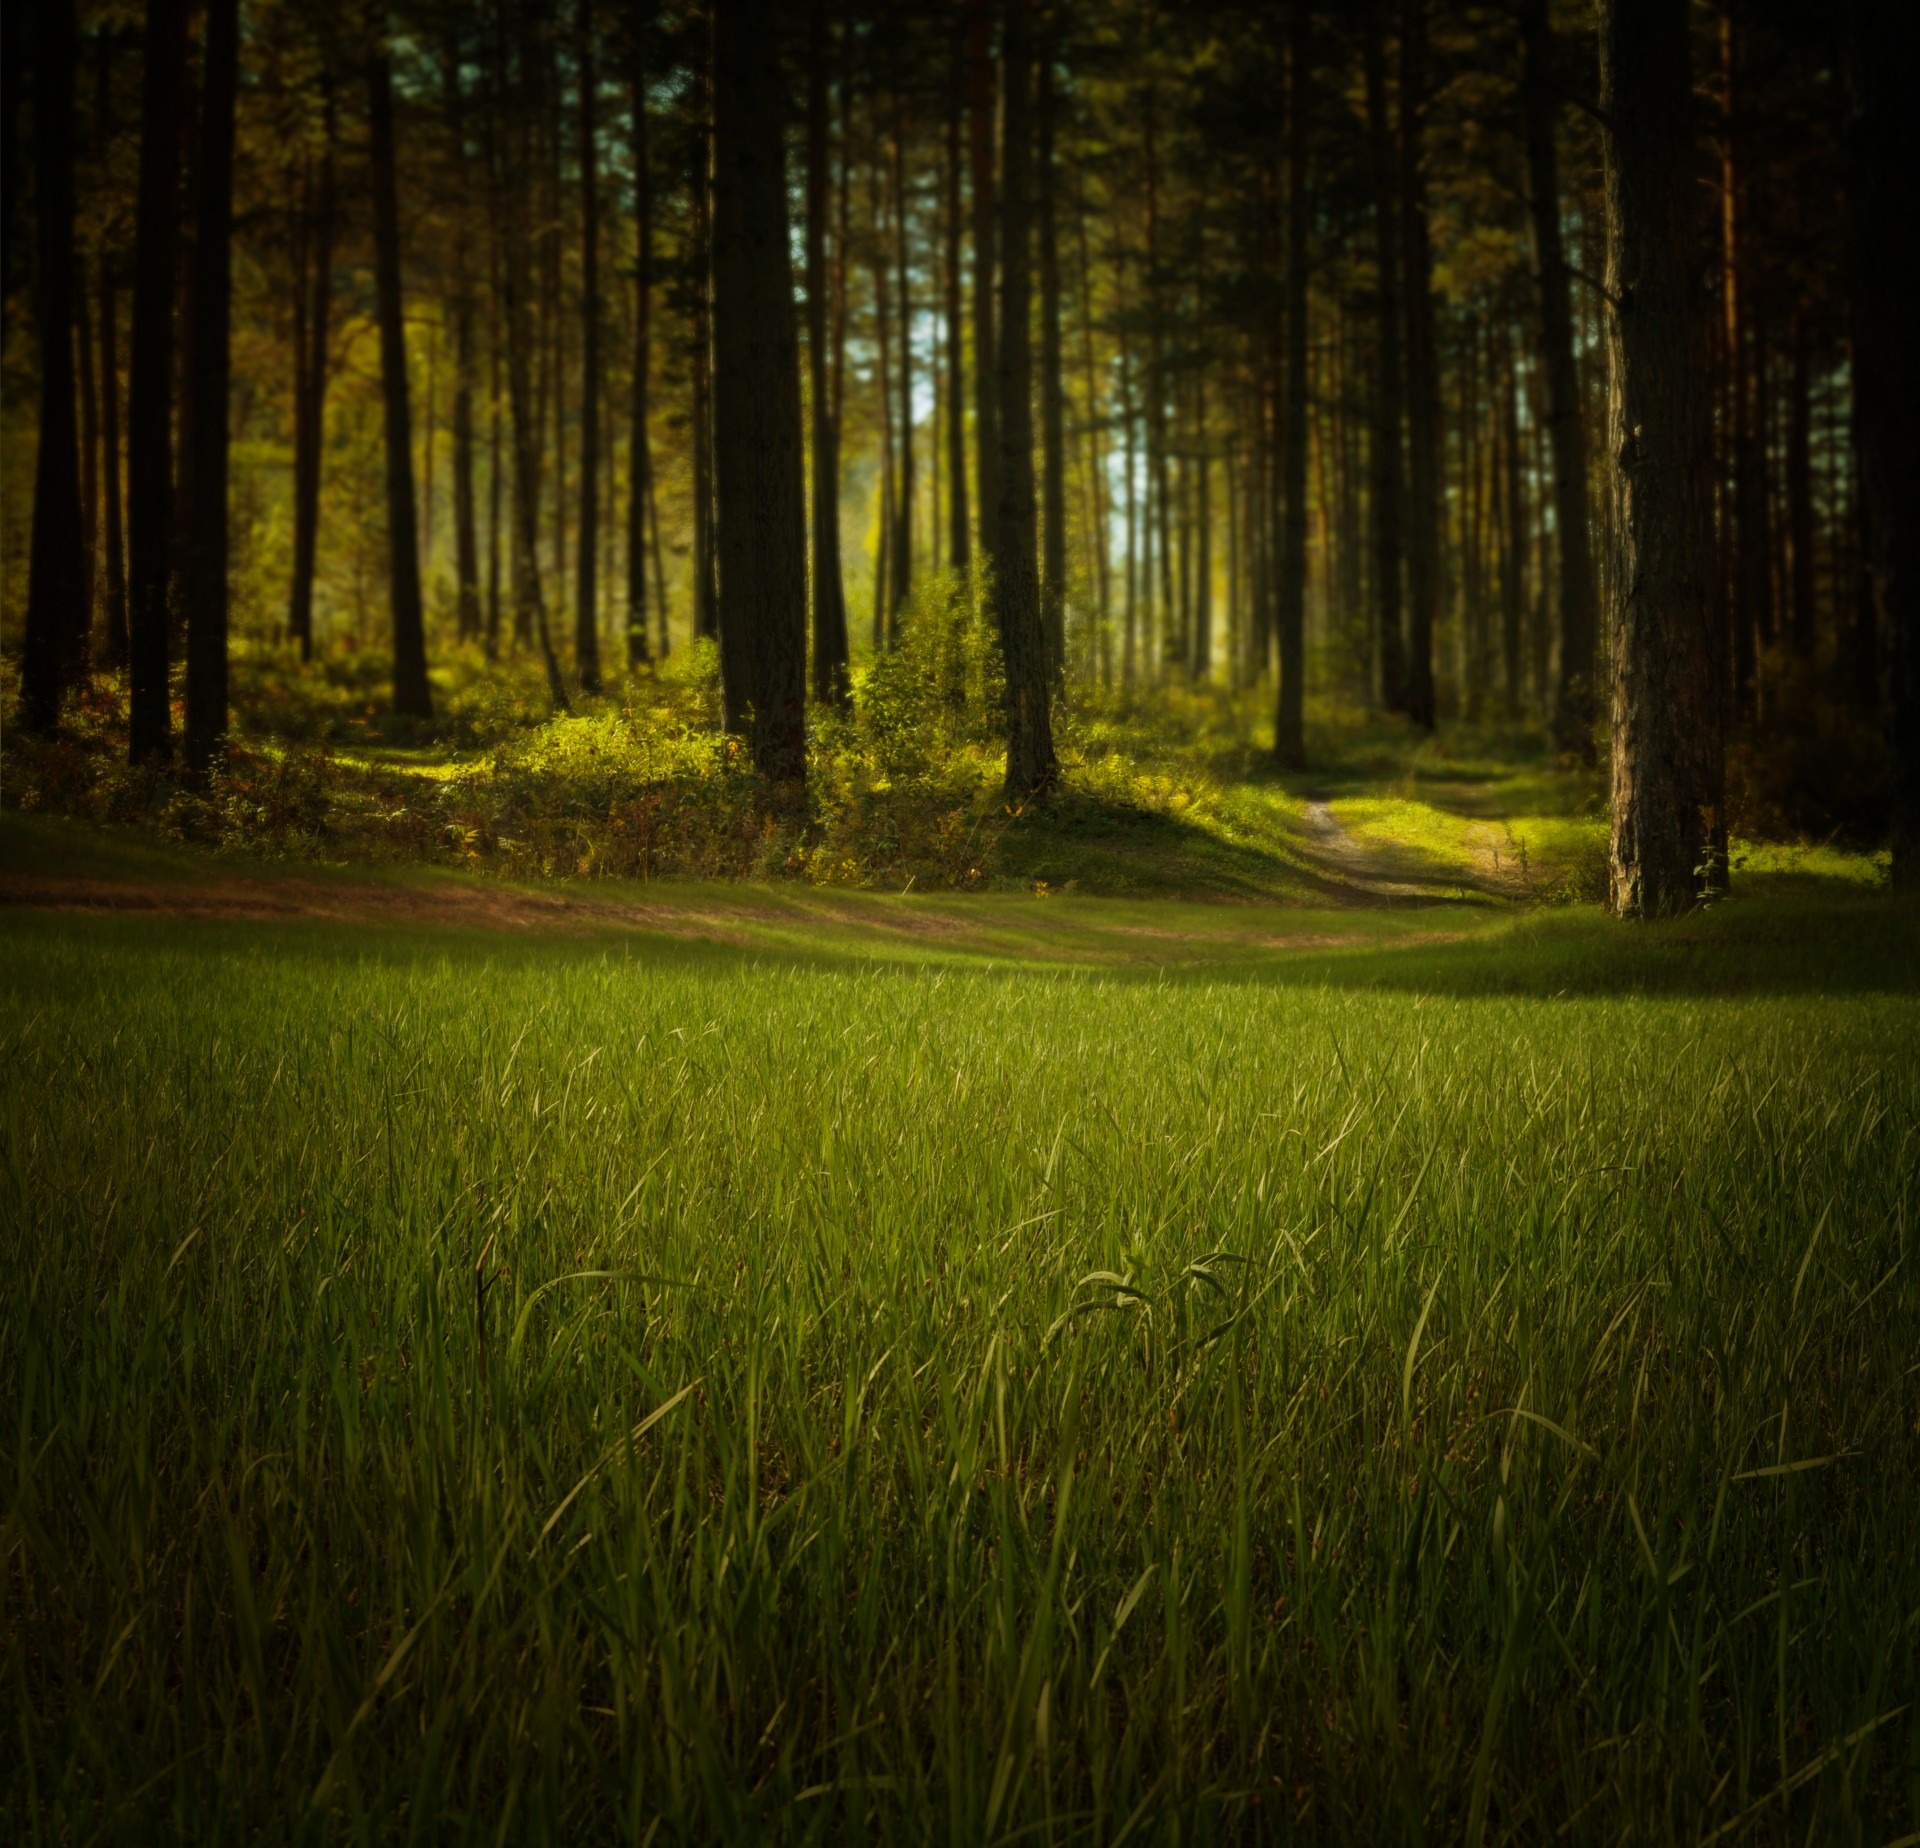
landscape, tree, nature, forest, grass, light, plant, field, night, lawn, meadow, sunlight, morning, leaf, green, autumn, darkness, trees, woodland, habitat, ecosystem, natural environment, geographical feature, atmospheric phenomenon, woody plant, computer wallpaper